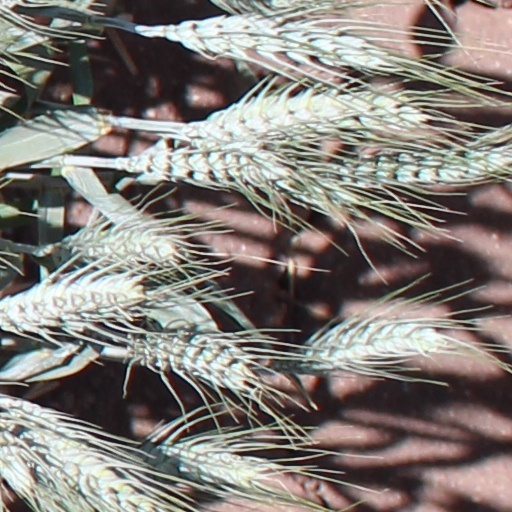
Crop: wheat